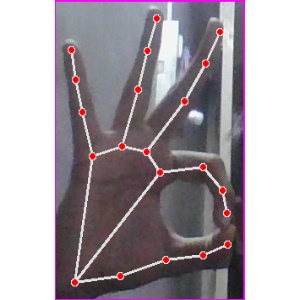
अक्षर: ण